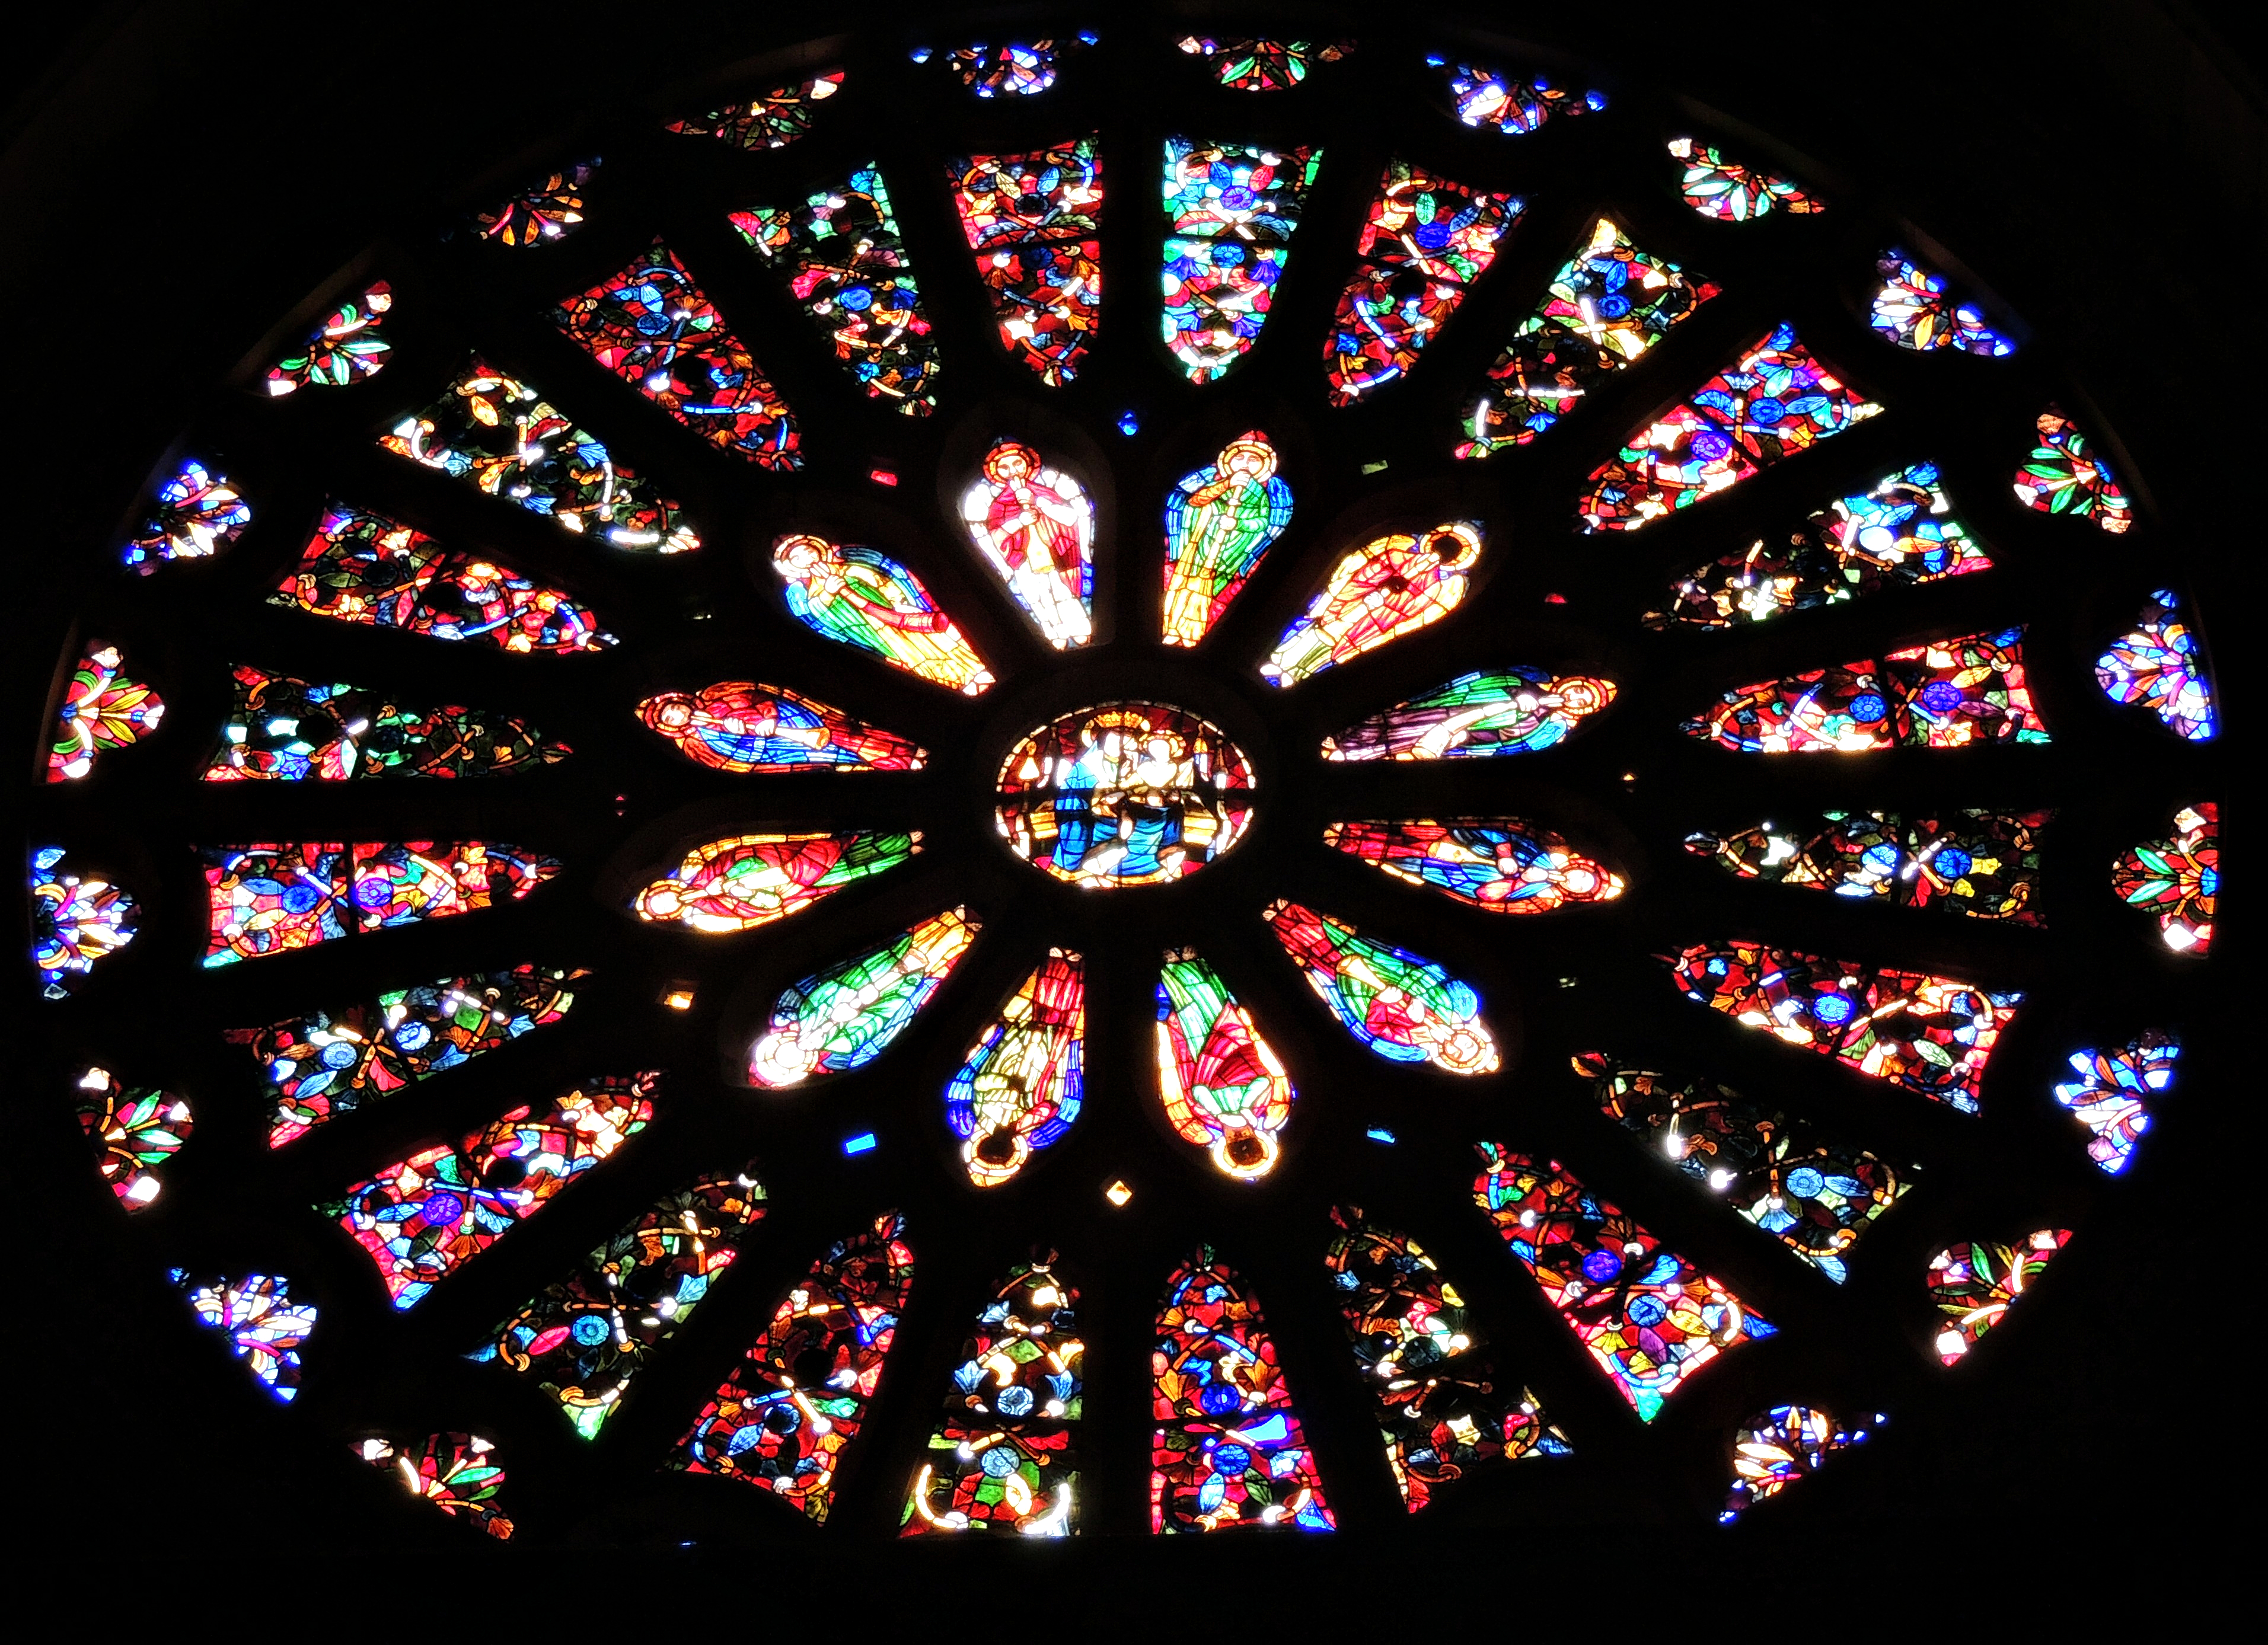
window, glass, europe, lighting, material, stained glass, circle, art, spain, espagne, symmetry, europa, arte, catedral, espaa, leon, gotico, espanha, historia, castillaleon, iglesias, artereligioso, catedraldeleon, provincialeon, igrexas, provinciadeleon